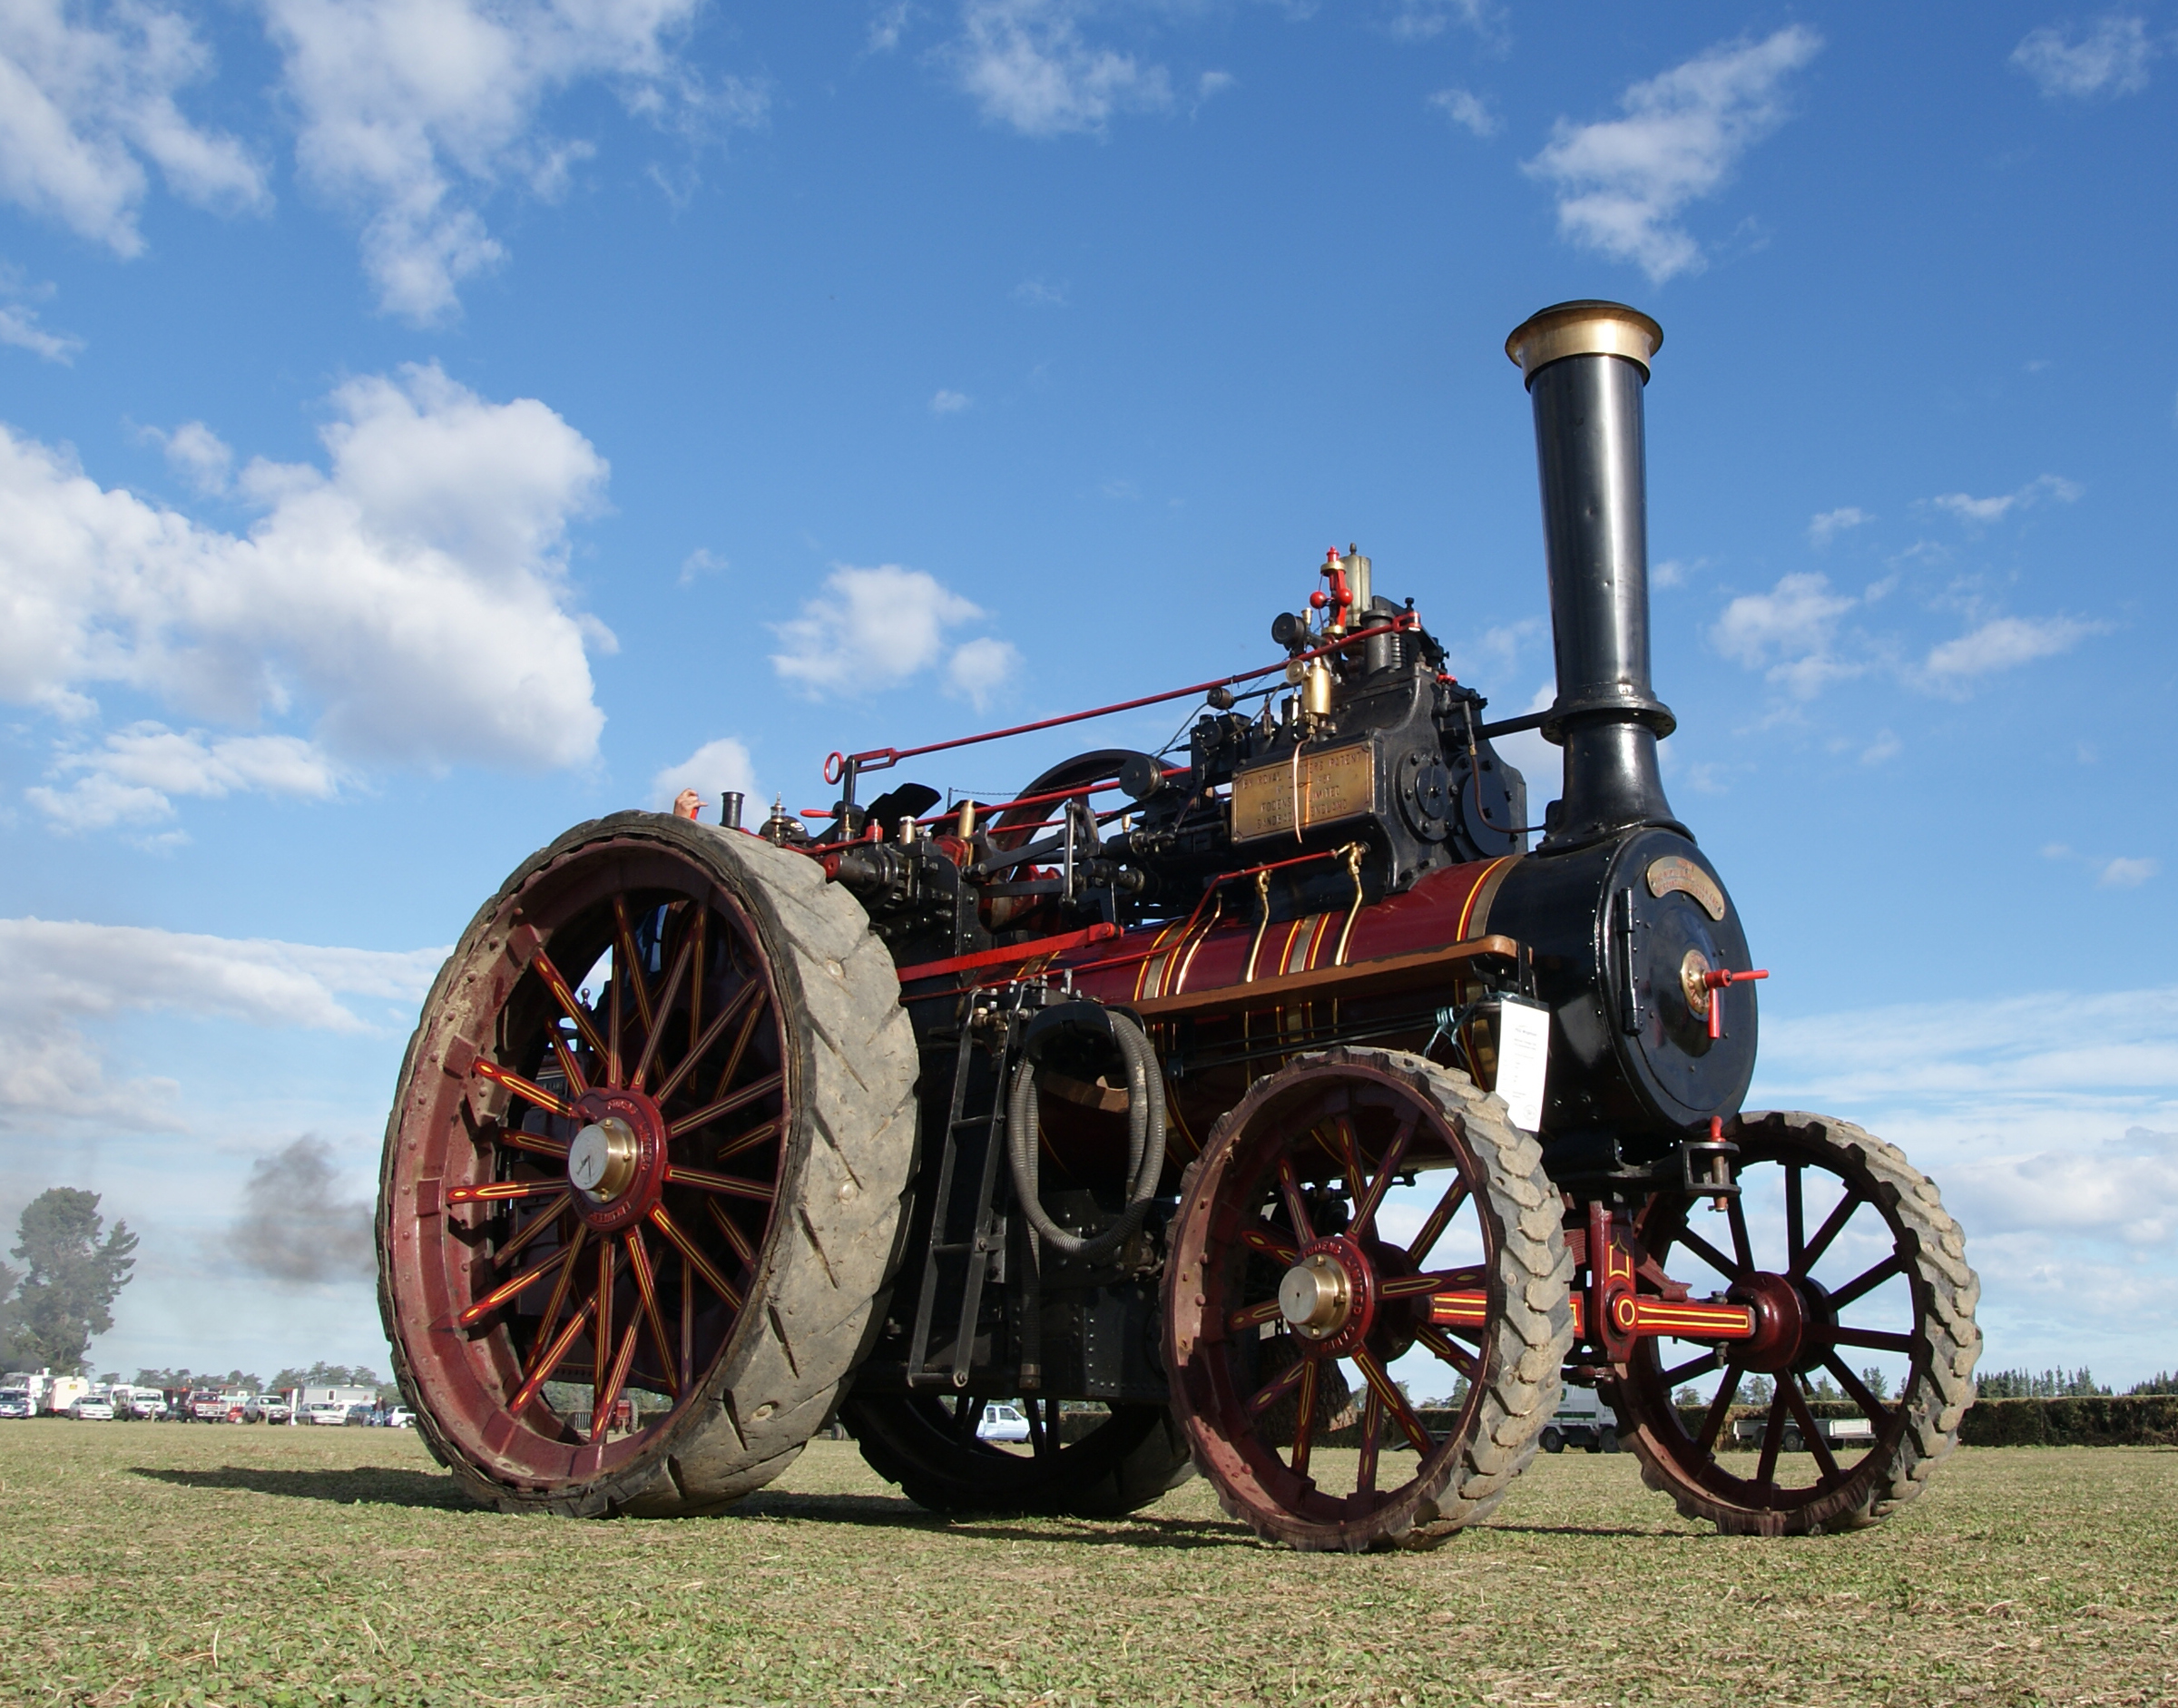
tractor, wheel, steam, country, transport, red, farming, vehicle, publicdomain, steam engine, cannon, steamrally, steamdrivenengines, tractionenginerallys, traction, steamroadvehicles, oldstylefarming, tractors, fodentractionengine, rally, fairsfarm, equiment, automotive engine part